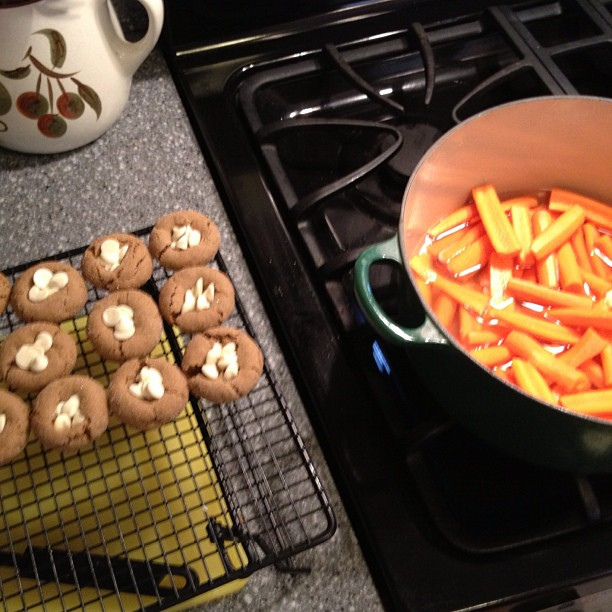
user: Given an image and a question. Answer the question in a short answer. Question: What is going to be cooked in the pot? Short Answer:
assistant: carrot